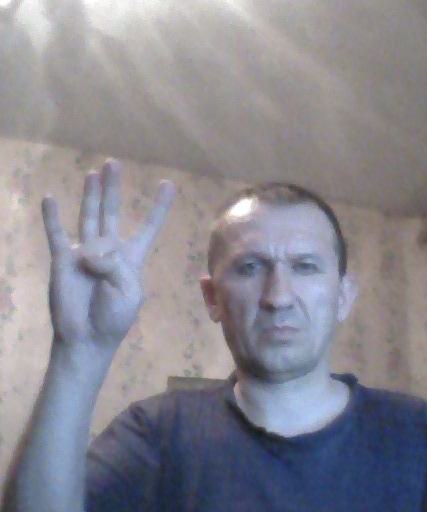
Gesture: four